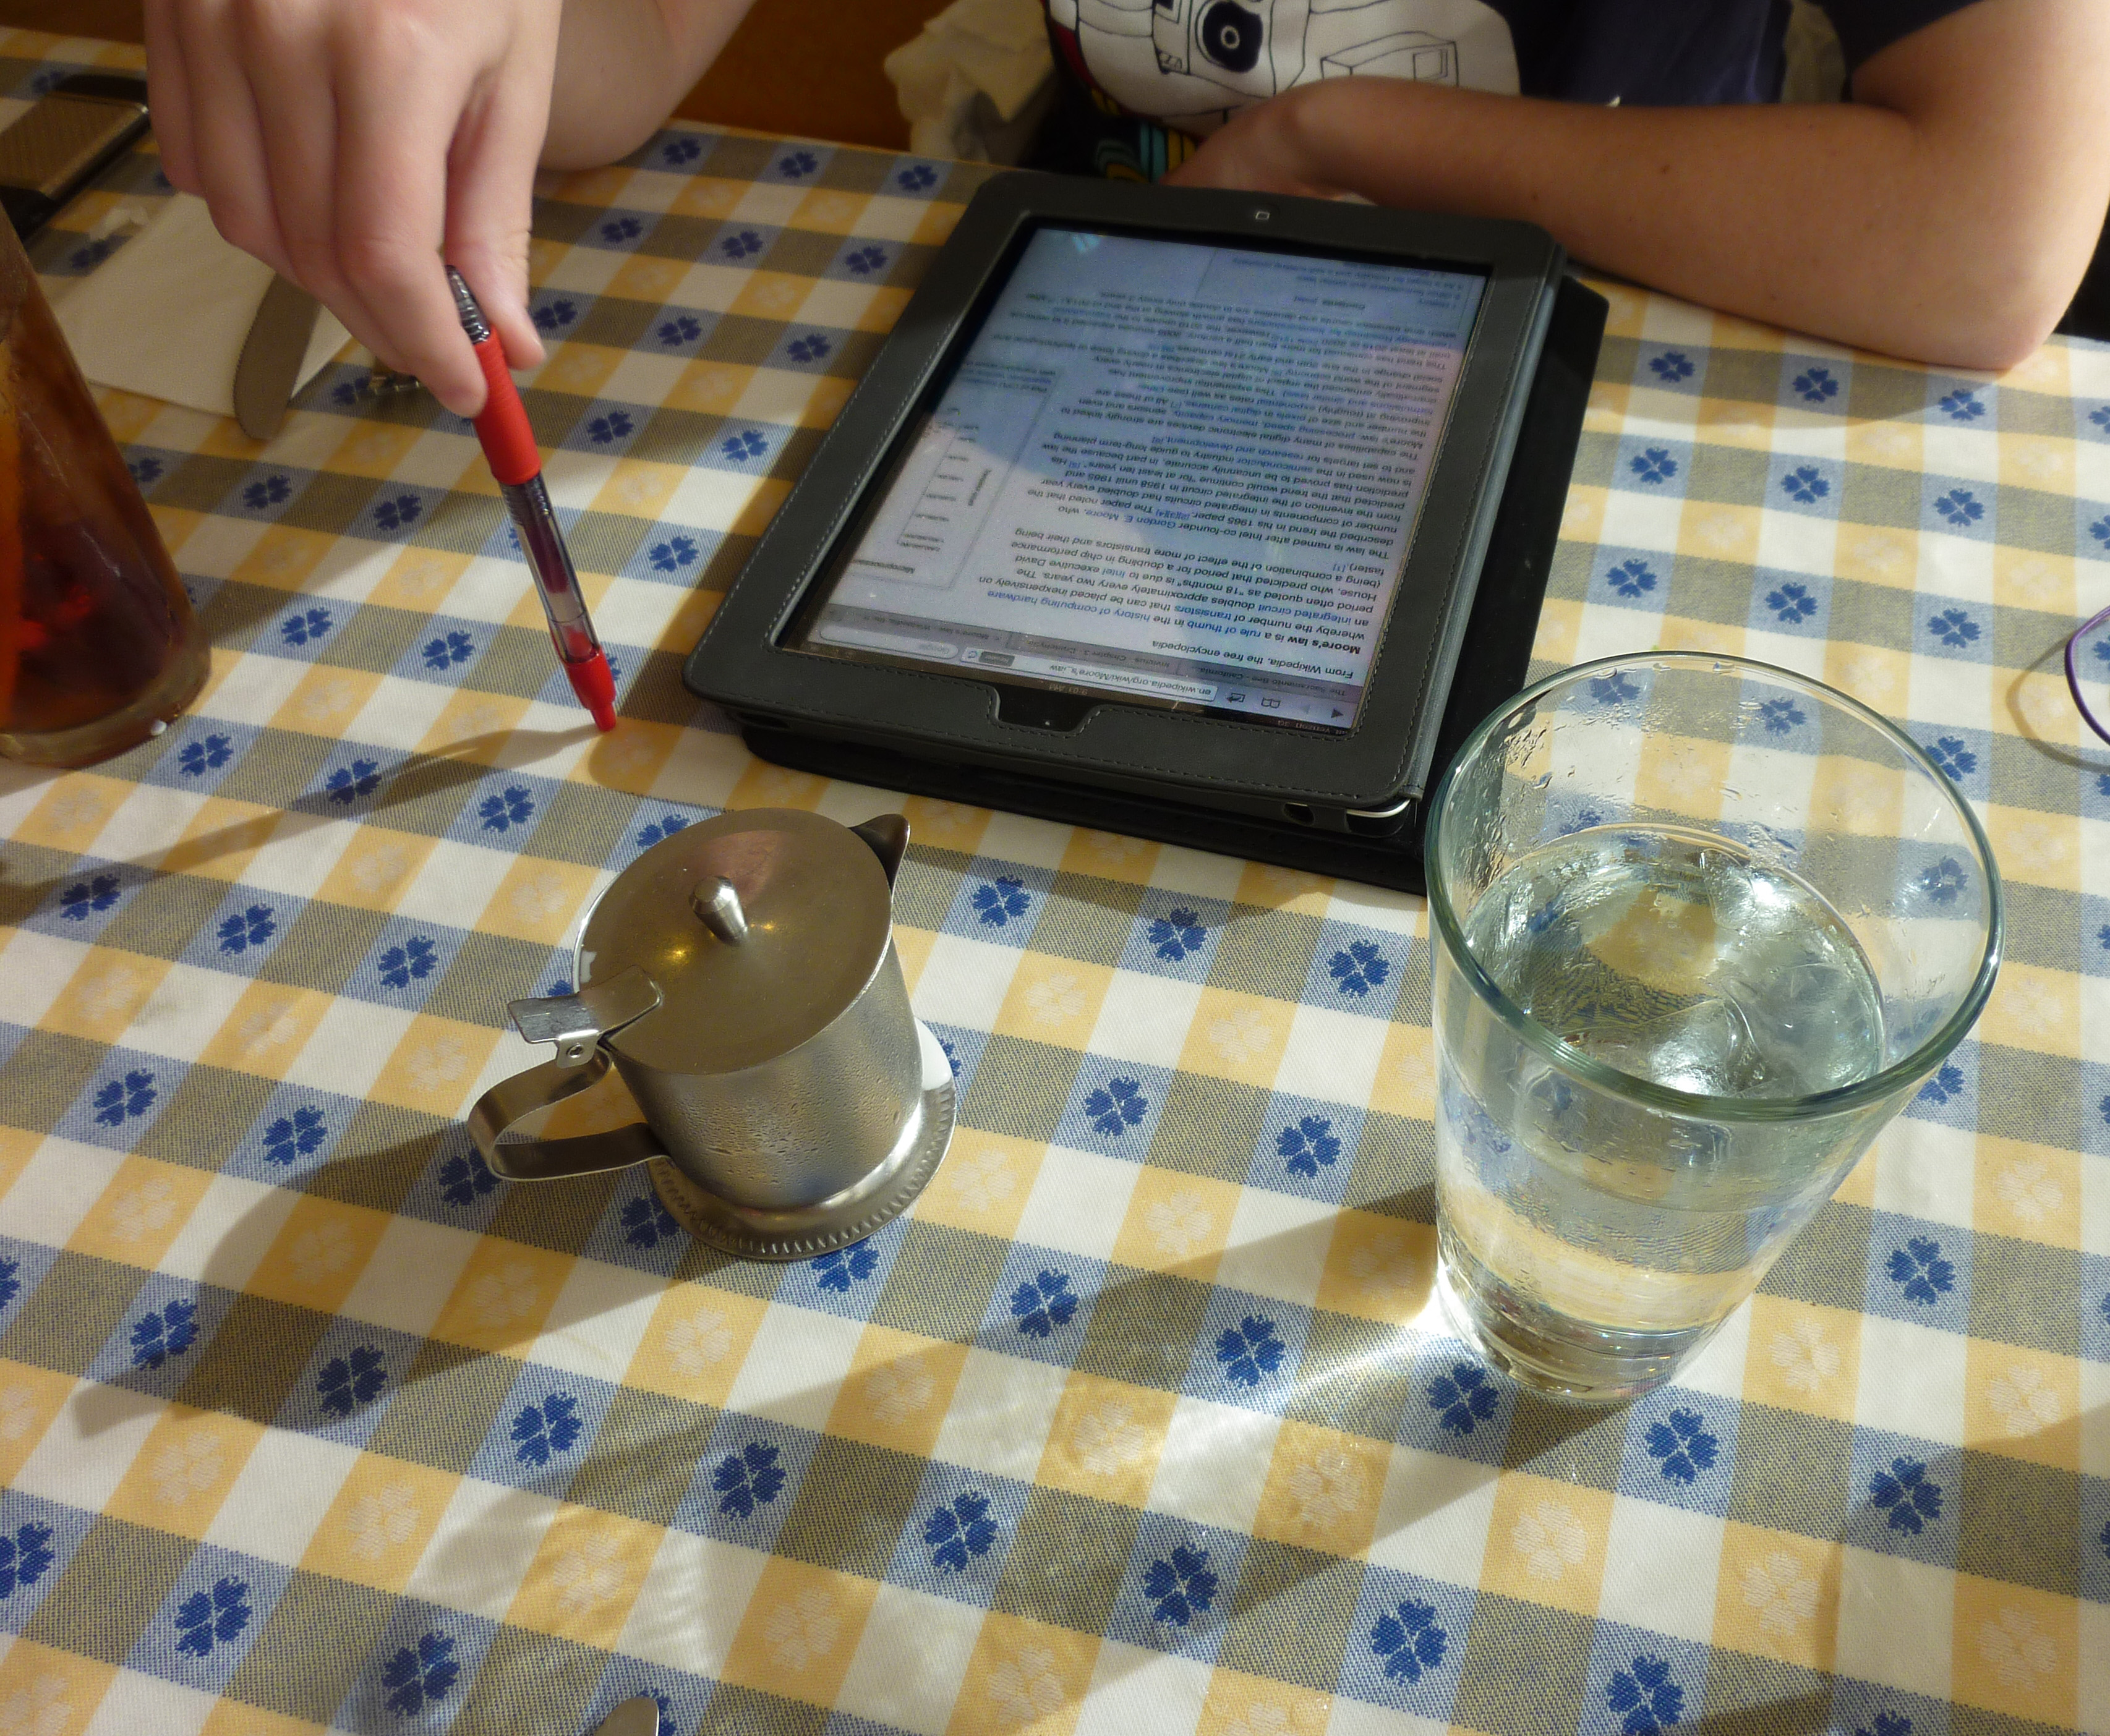
table, ipad, floor, tile, breakfast, art, design, redpen, games, shape, mooreslaw, dipseacaf, flooring